Radio Navigational Aids

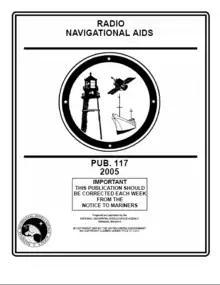
The front cover of "Radio Navigational Aids"

The "Radio Navigational Aids" (Publication 117) publication contains a detailed list of selected worldwide radio stations that provide services to the mariner. The publication is divided into chapters according to the nature of the service provided by the radio stations. The services include Radio direction finder and Radar Stations; stations broadcasting navigational warnings, time signals or medical advice; communication traffic for distress, emergency and safety including the Global Maritime Distress Safety System (GMDSS) and long range navigational aids. It also contains chapters describing procedures of the AMVER System, and the interim emergency procedures and communication instructions to be followed by U.S merchant vessels in times of crisis. A new edition of Publication 117 is published annually. This publication is available in its entirety on the website and there are also database queries available for much of the data contained within.